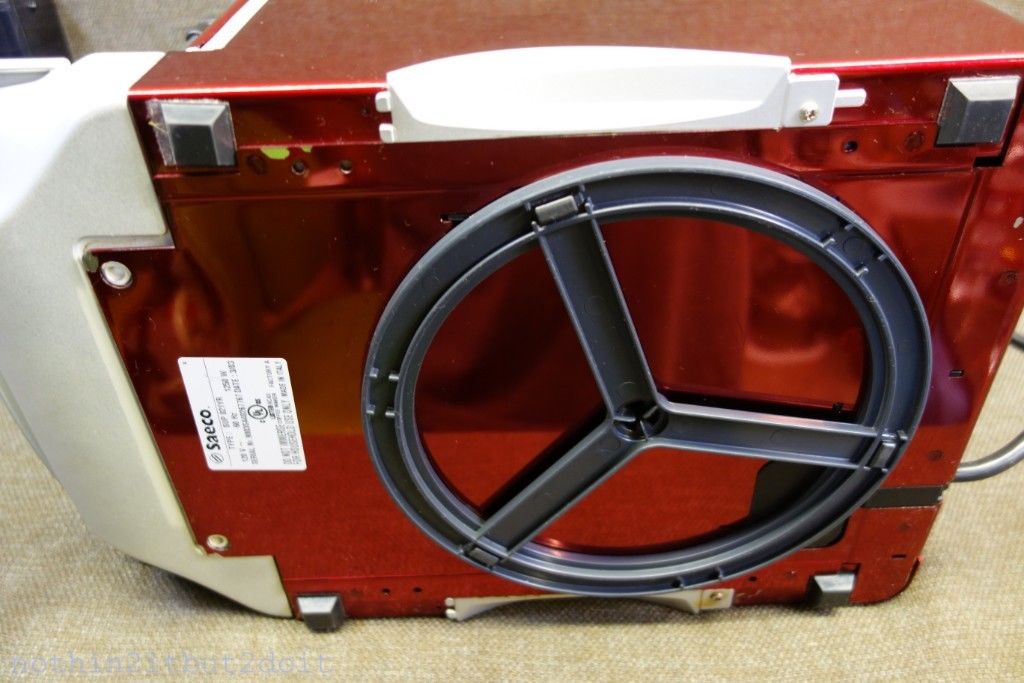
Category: coffee maker